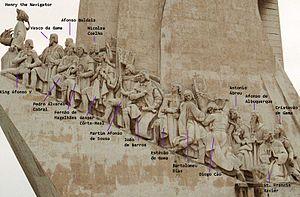
Le Padrão dos Descobrimentos est un monument érigé à la mémoire des navigateurs portugais des XVᵉ et XVIᵉ siècles et du prince Henri le Navigateur.